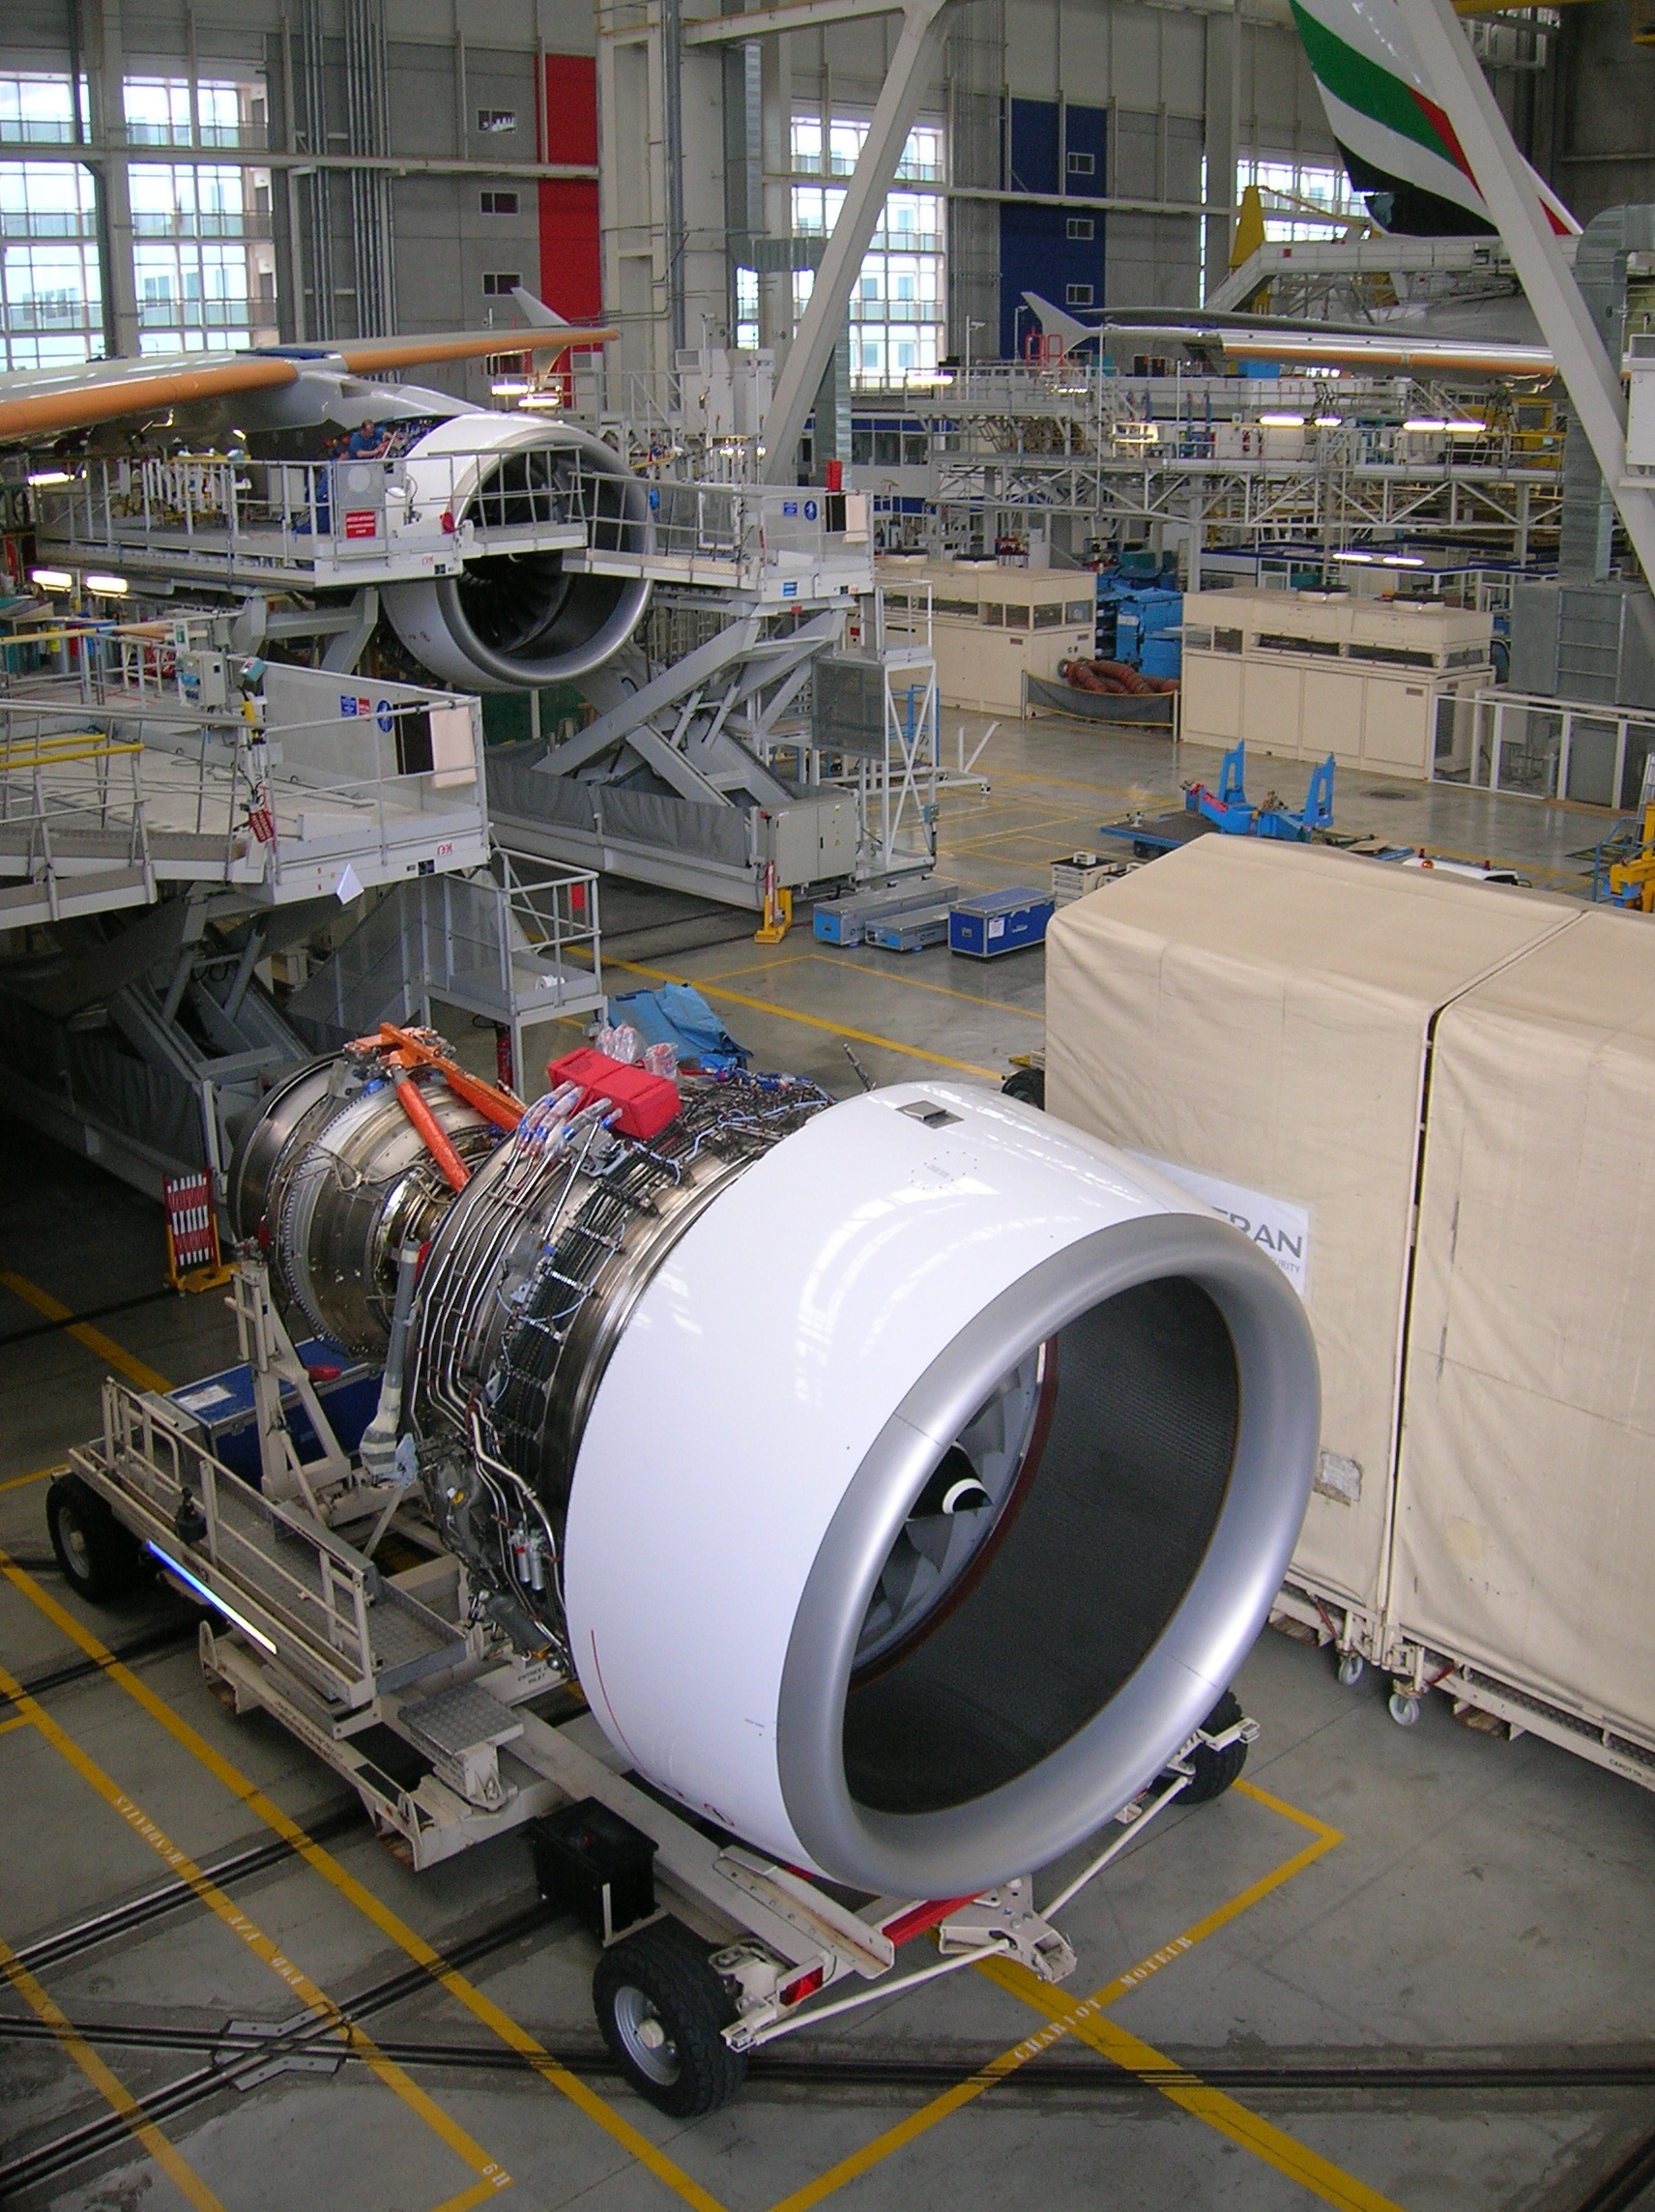
technology, jet, aviation, machine, turbine, manufacturing, rolls royce, power, engine, airbus, aircraft engine